A Night at the Opera (film)

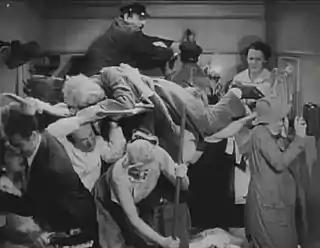
The stateroom scene, from the trailer to the film

This scene was written primarily by legendary gag man Al Boasberg. Famously eccentric, Boasberg typed up the finished scene, then shredded the pages into thin pieces and tacked them to his ceiling. It took Irving Thalberg and the brothers hours to cut and paste the scene back together.